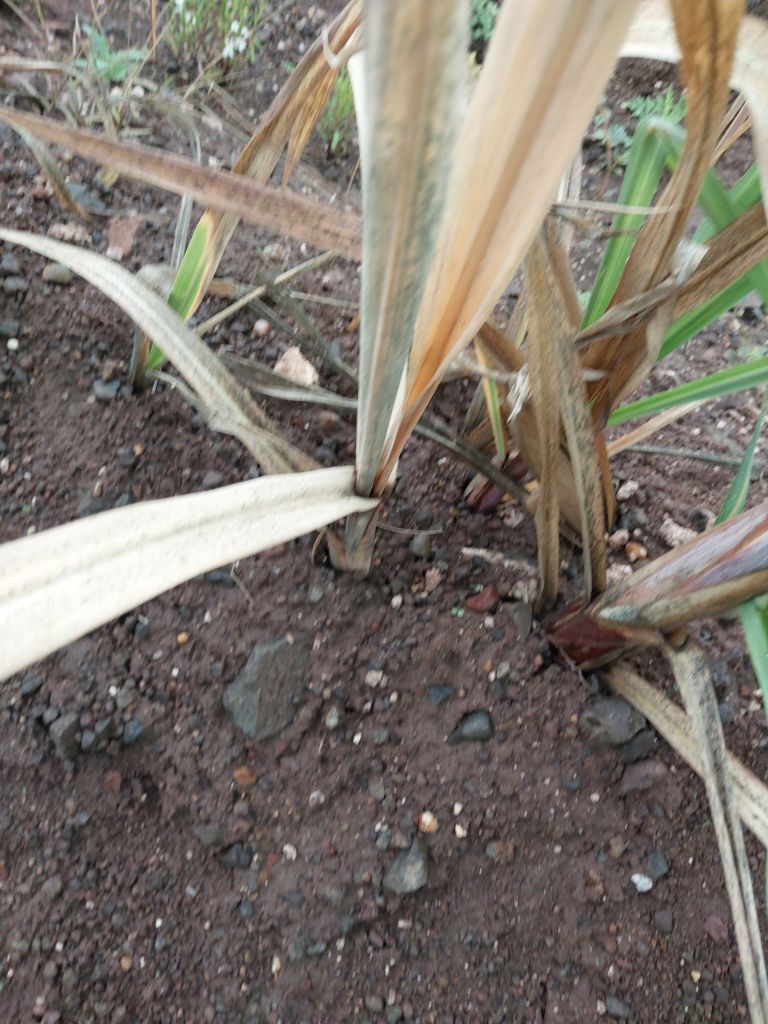
Label: Sett Rot